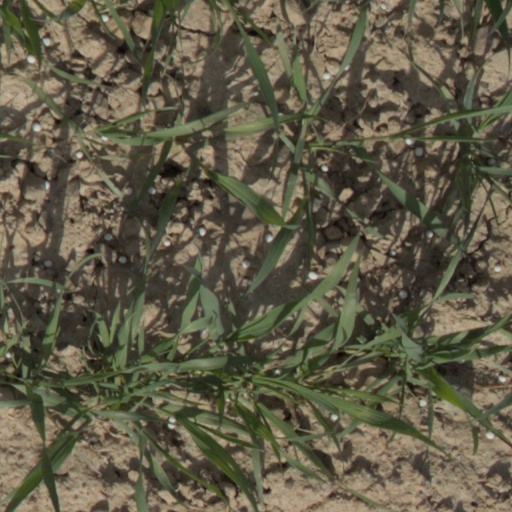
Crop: wheat